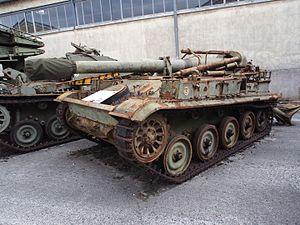
L'AMX-13 est un char léger français produit à 7 700 exemplaires entre 1953 et 1985. Son châssis est décliné en plusieurs versions : char de combat, lance-missile antichars, transport de troupes, canon automoteur de 105 ou 155 mm, postes de commandement, engins du génie, ambulance, etc.